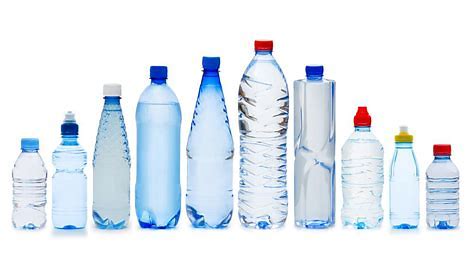
Label: plastic